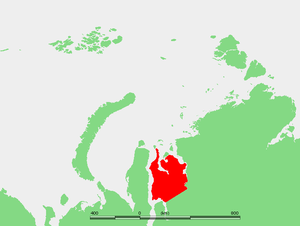
La péninsule de Gydan ou péninsule Gydanski est une péninsule située sur la côte de Sibérie, elle s'enfonce dans la mer de Kara. La péninsule de Gydan mesure quelque 500 km de long et 260 km de large. Cette large péninsule se trouve entre le golfe de l'Ob et le golfe du Ienisseï. L'extrémité sud-ouest de la péninsule est délimitée par l'estuaire de Taz.